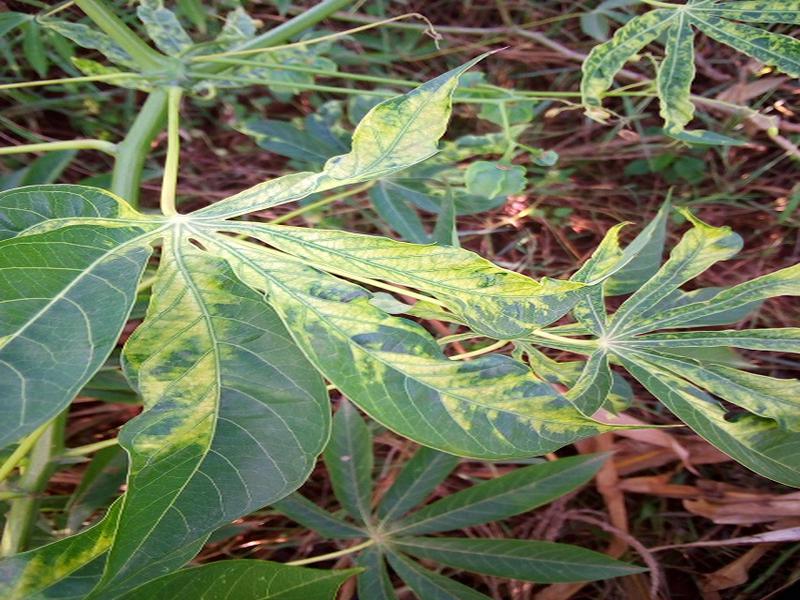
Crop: cassava
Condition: mosaic_disease